Willoughby–Baylor House

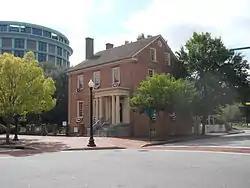
Willoughby–Baylor House, September 2013

The Willoughby–Baylor House is a historic home located at Norfolk, Virginia. It was built about 1794, and is a two-story, three-bay, brick detached townhouse with a gable roof. It features a Greek Revival style doorway and porch supported on two pairs of Greek Doric order columns. These features were added in the mid-1820s. It was built by William Willoughby (1758-1800), a local merchant and building contractor. The building is open as a historic house museum operated by the Chrysler Museum of Art.